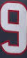
Number: 9